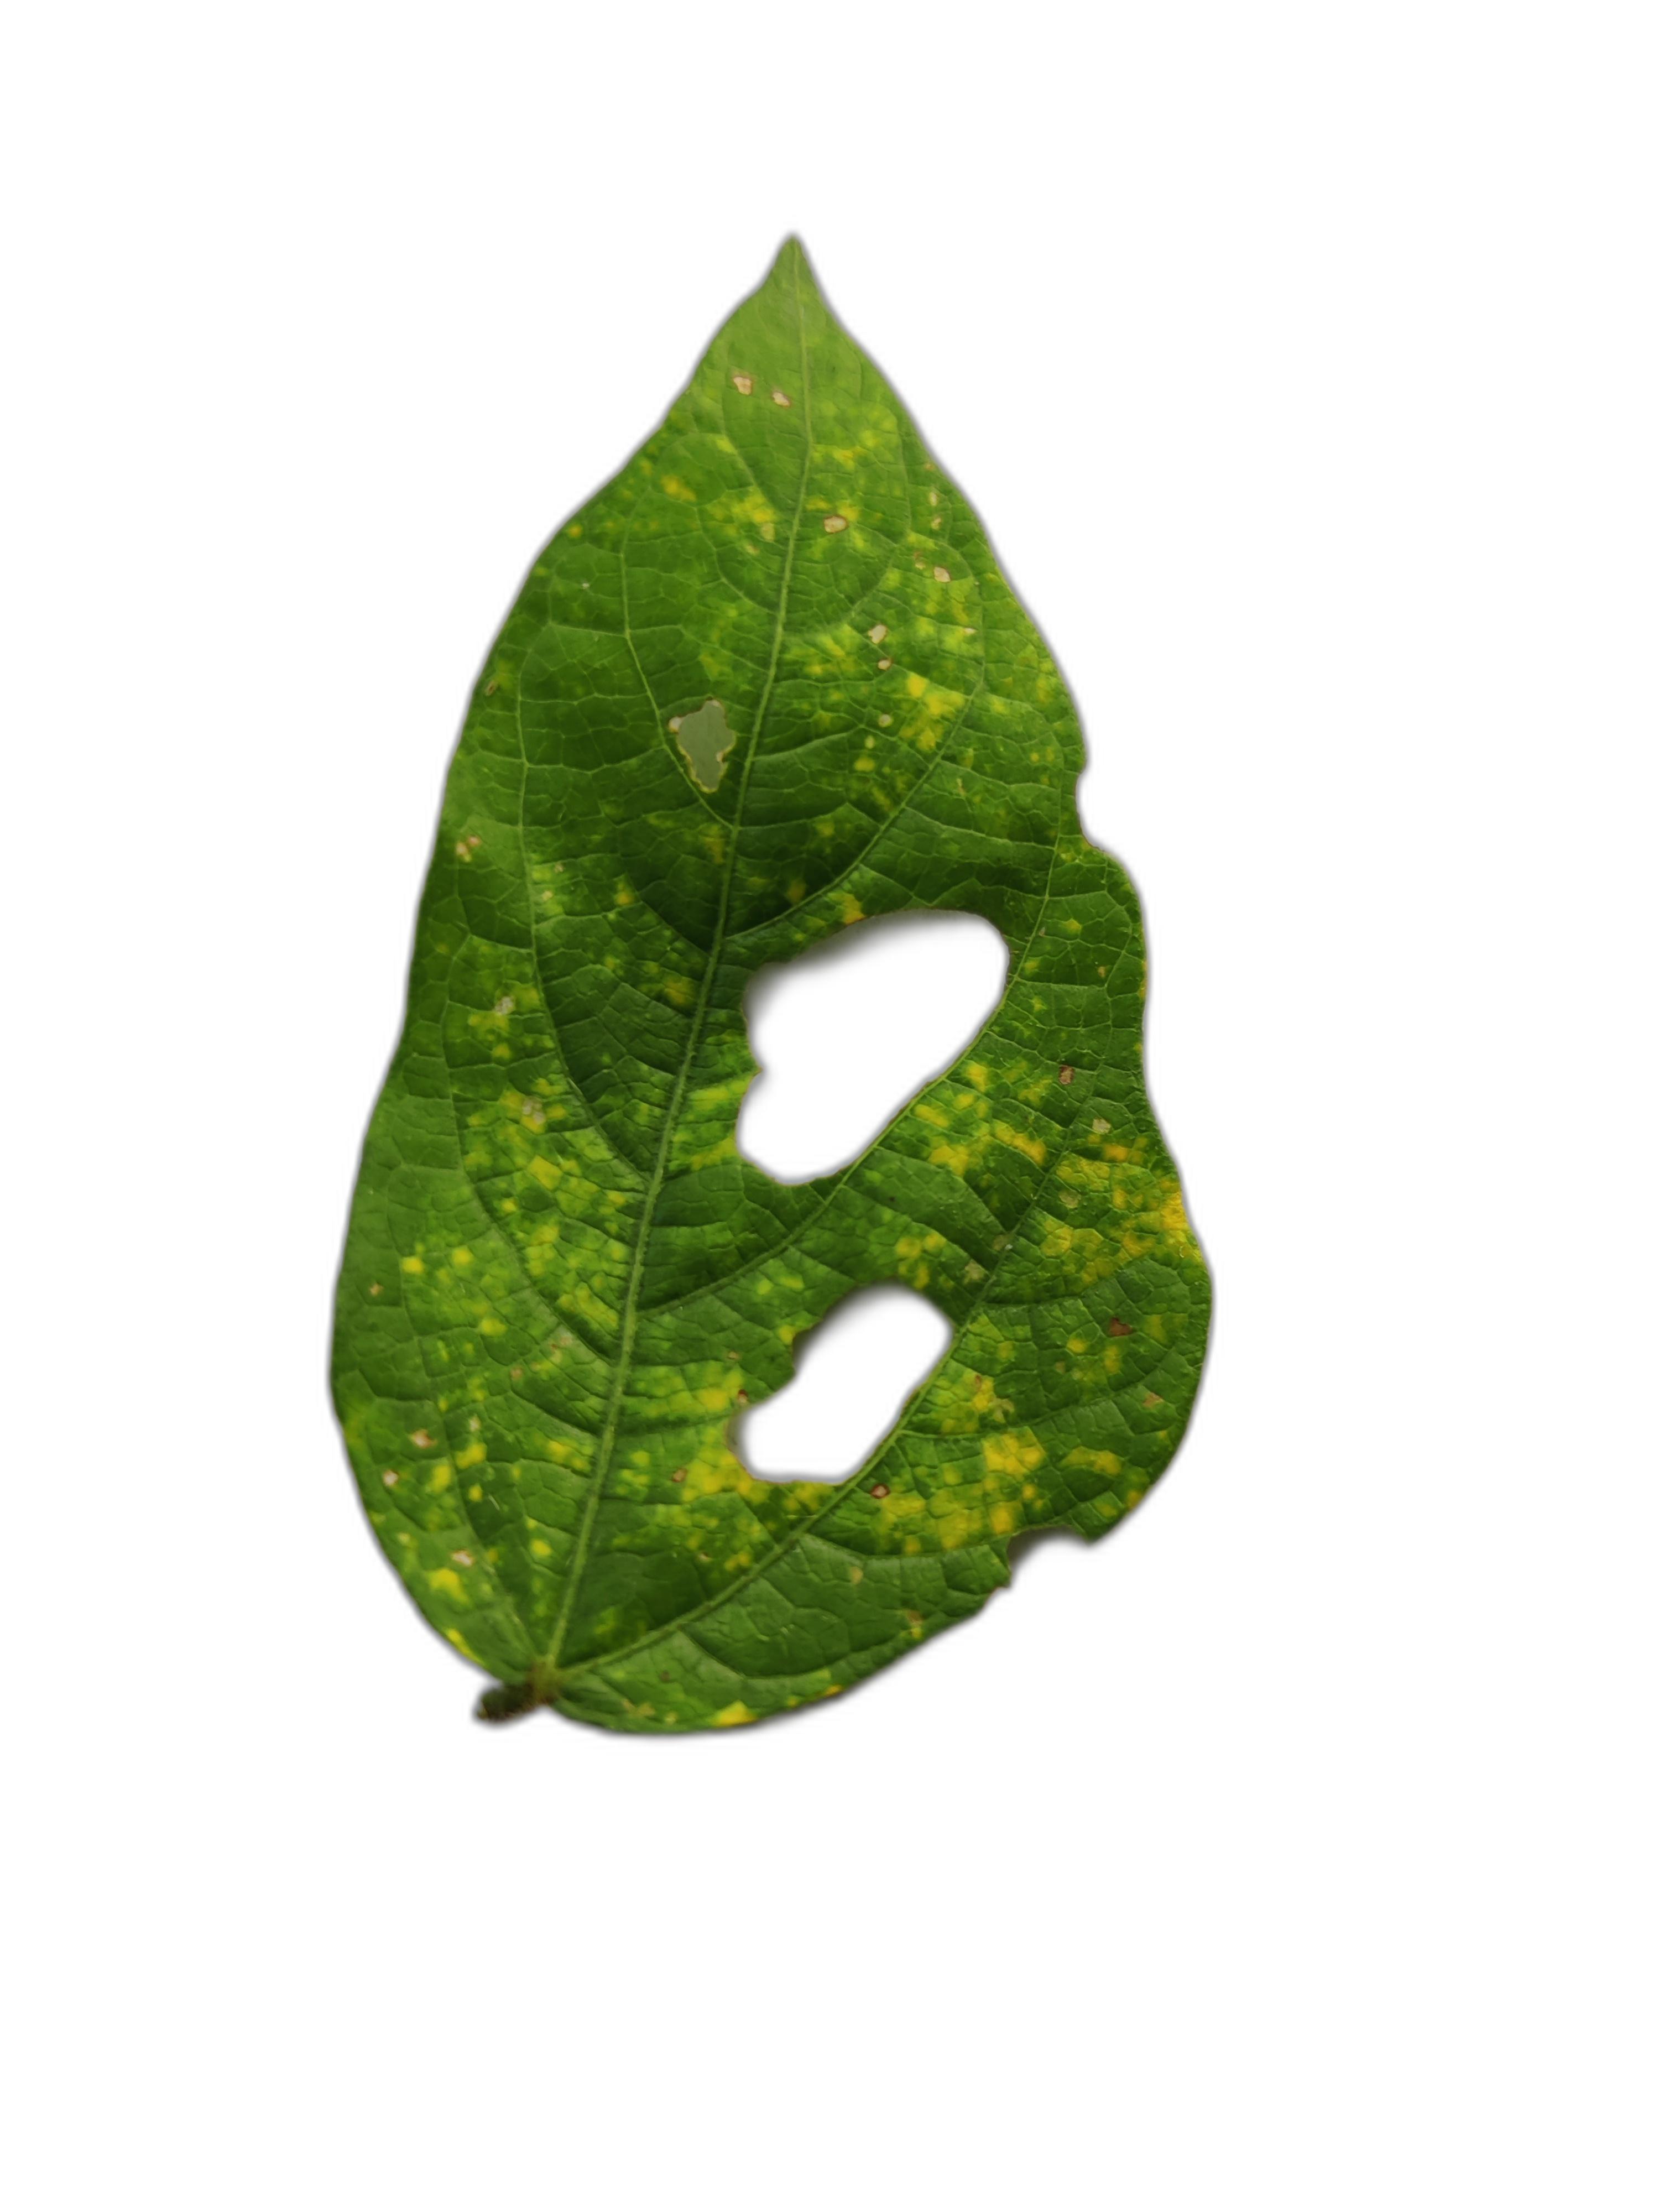
Label: Yellow Mosaic